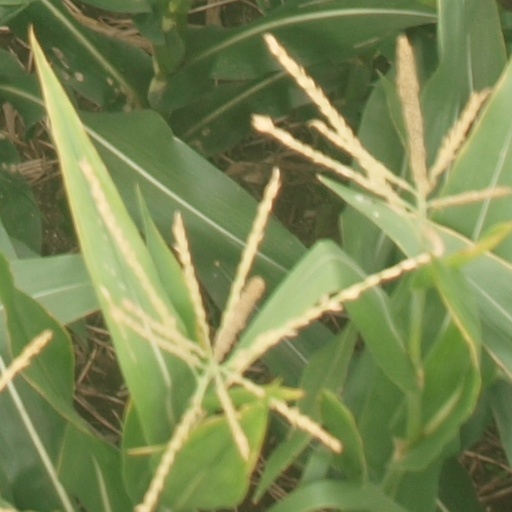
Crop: maize; corn